Hygiene

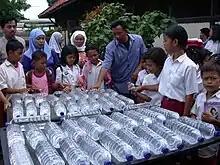
Solar water disinfection (SODIS) application in Indonesia using clear polyethylene terephthalate (PET) plastic beverage bottles

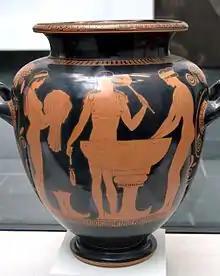
Three young women bathing, . Ancient Greece.

Routine cleaning of hands, food, sites, and surfaces (such as toilet seats and flush handles, door and tap handles, work surfaces, and bath and basin surfaces) in the kitchen, bathroom, and toilet rooms reduces the spread of pathogens. The infection risk from flush toilets is not high, provided they are properly maintained, although some splashing and aerosol formation can occur during flushing, particularly when someone has diarrhea. Pathogens can survive in the scum or scale left behind on baths, showers, and washbasins after washing and bathing.